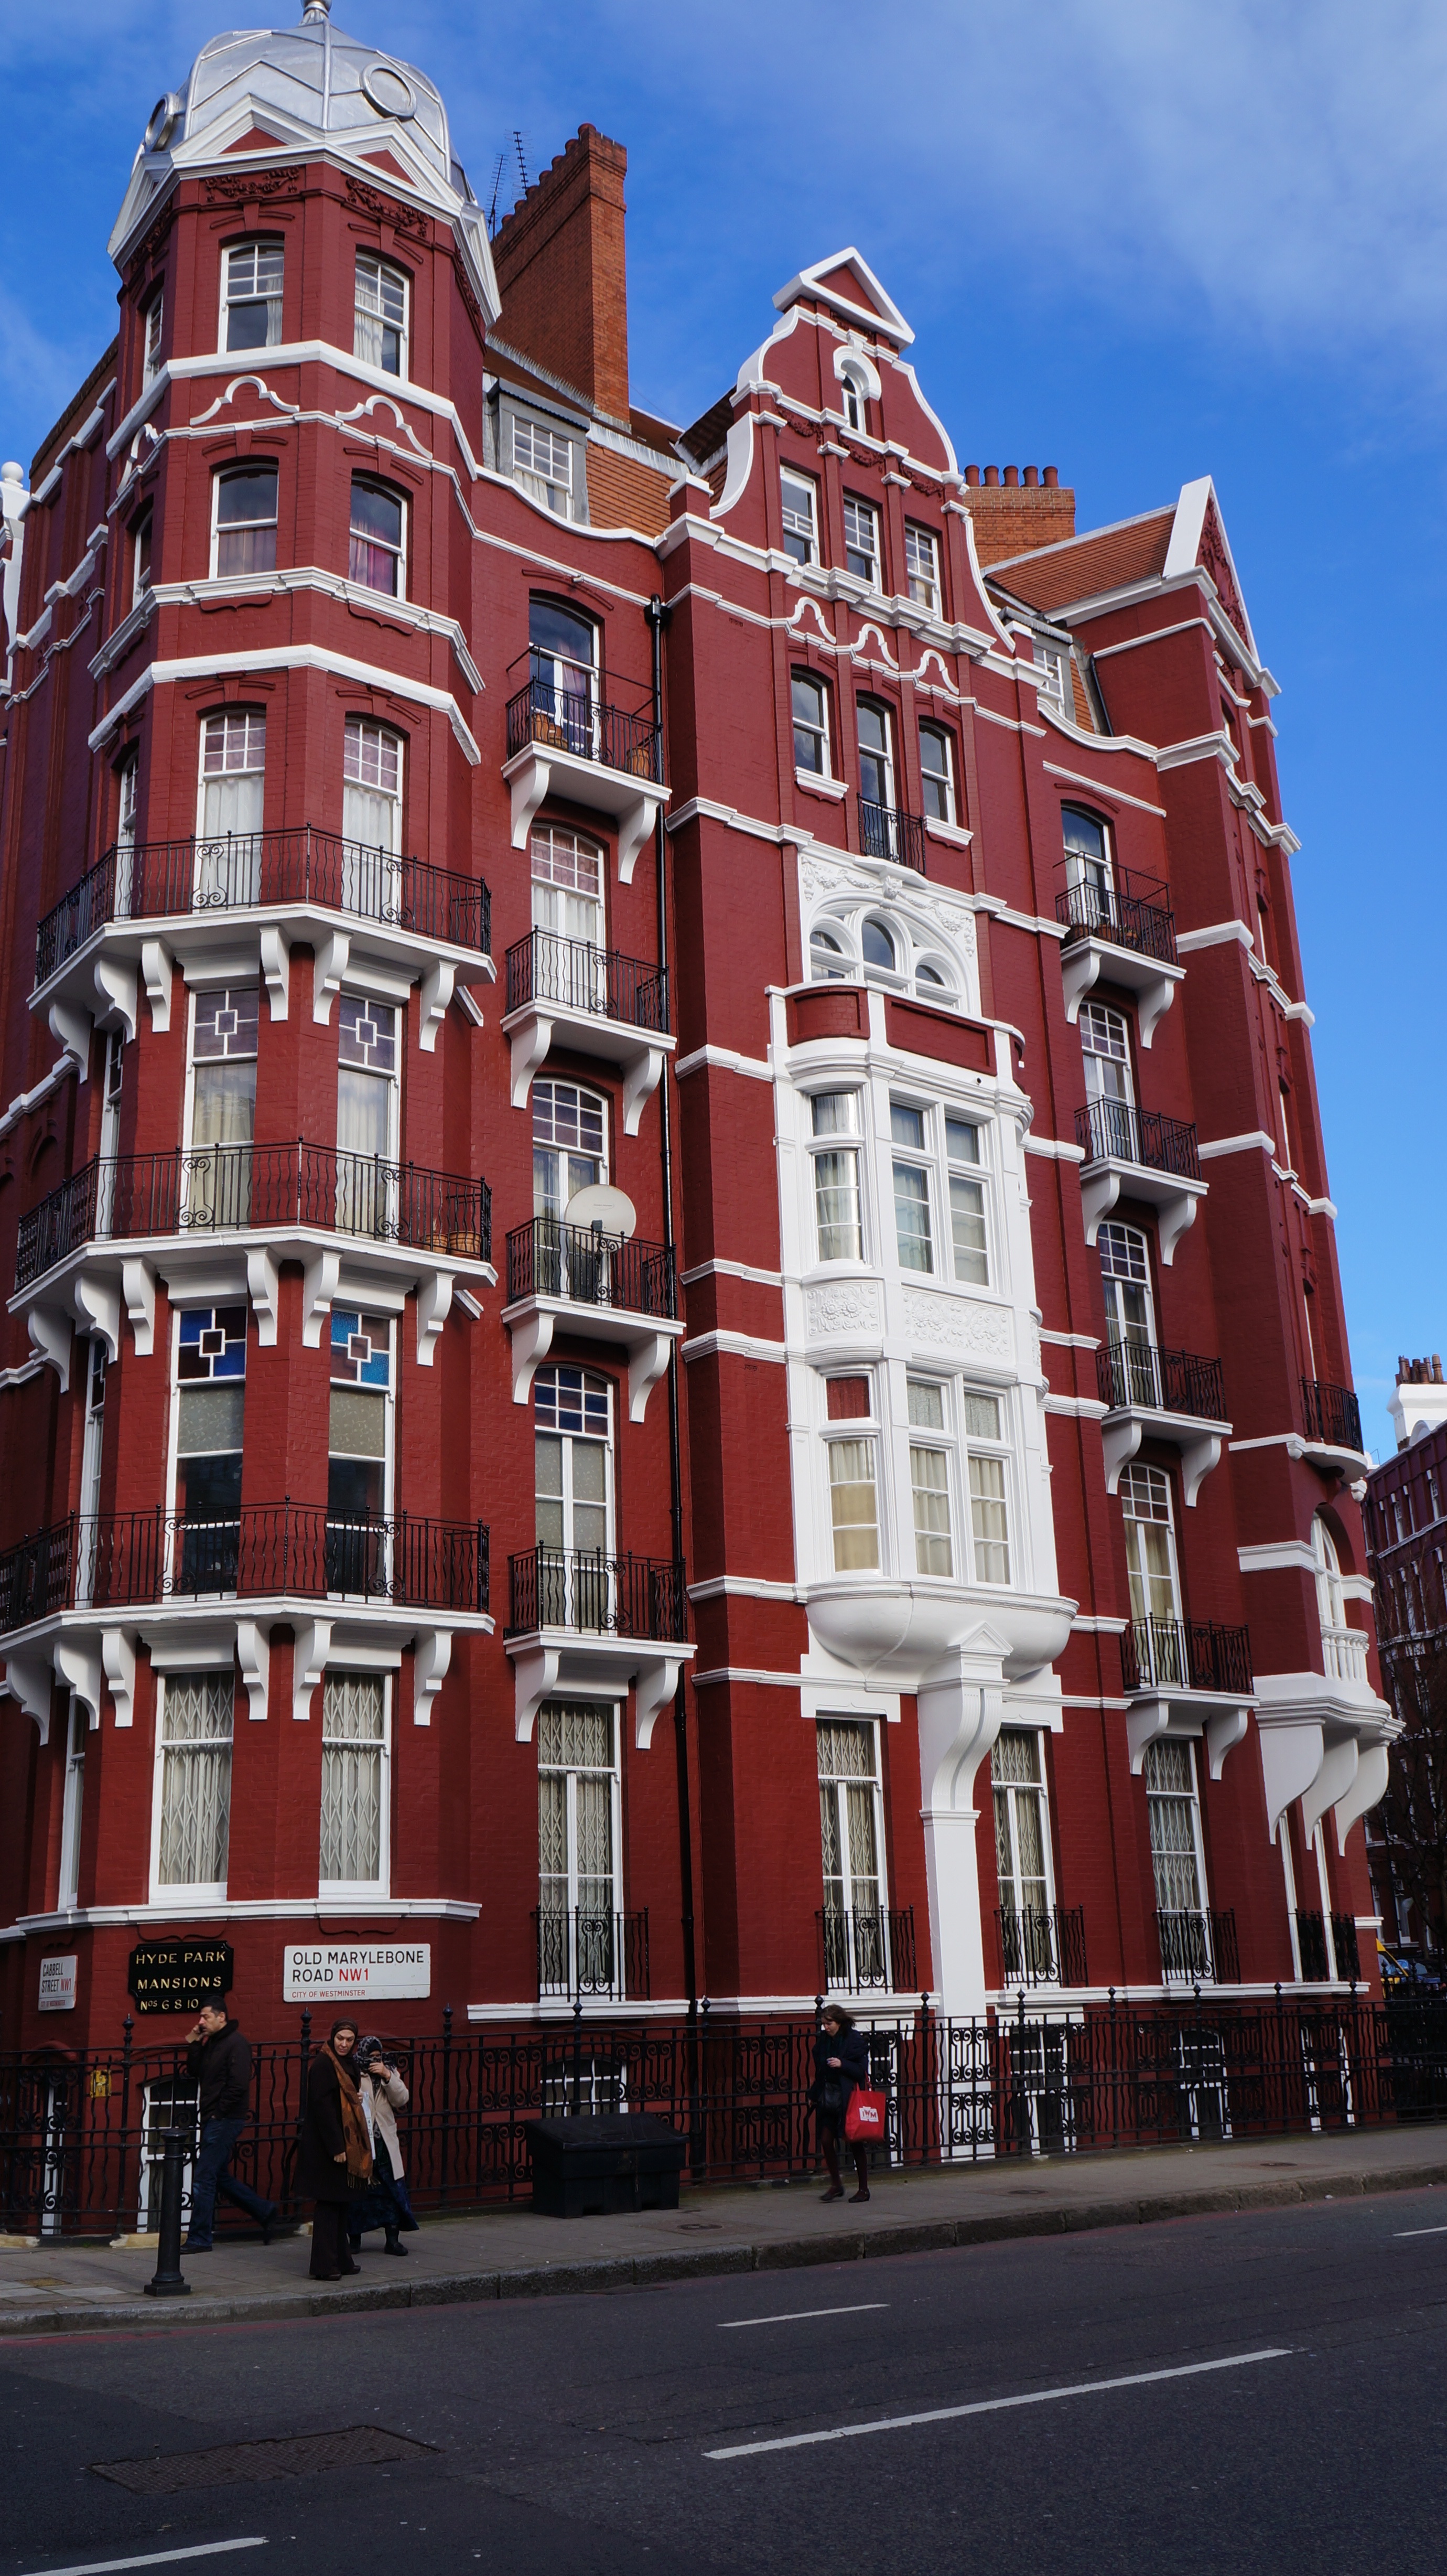
architecture, street, vintage, house, town, building, old, city, urban, cityscape, downtown, architect, construction, tower, ancient, landmark, facade, old building, brick, tower block, old house, london, houses, classic, input, metropolis, cities, neighbourhood, historic buildings, urban area, residential area, human settlement, metropolitan area